Gorioč Monastery

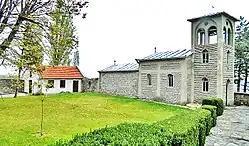

The Gorioč Monastery is a Serbian Orthodox Monastery in Kosovo,being a metohion (dependency) of the Visoki Dečani Monastery. By tradition it was founded in 14. c by Serbian King Stefan Dečanski, as a gift to St. Nicholas for the healing. Gorioč Monastery is situated on Bela Stena (White Rock), near Istok. Around Monastery church dedicated to St. Nicholas, there are dormitories for nuns and guests as well as bell tower, small economic buildings and fishpond.It depends on the eparchy of Ras-Prizren and appears on the list of cultural monuments of exceptional importance of the Republic of Serbia. The convent complex includes a church, dedicated to Saint Nicholas, a bell tower and the monks' refectory.